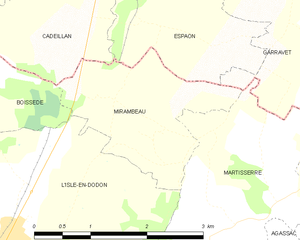
Mirambeau est une commune française située dans le département de la Haute-Garonne en région Occitanie.